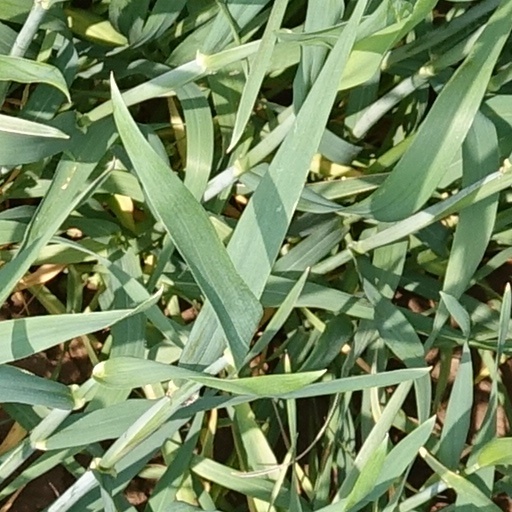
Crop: wheat